Pasar malam

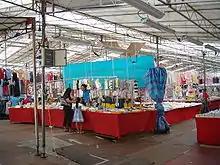
Pasar malam during the day at Jurong East, Singapore; the crowds usually appear during the night

Pasar Malam can be found in various locations throughout Brunei. Some of the most notable ones include: